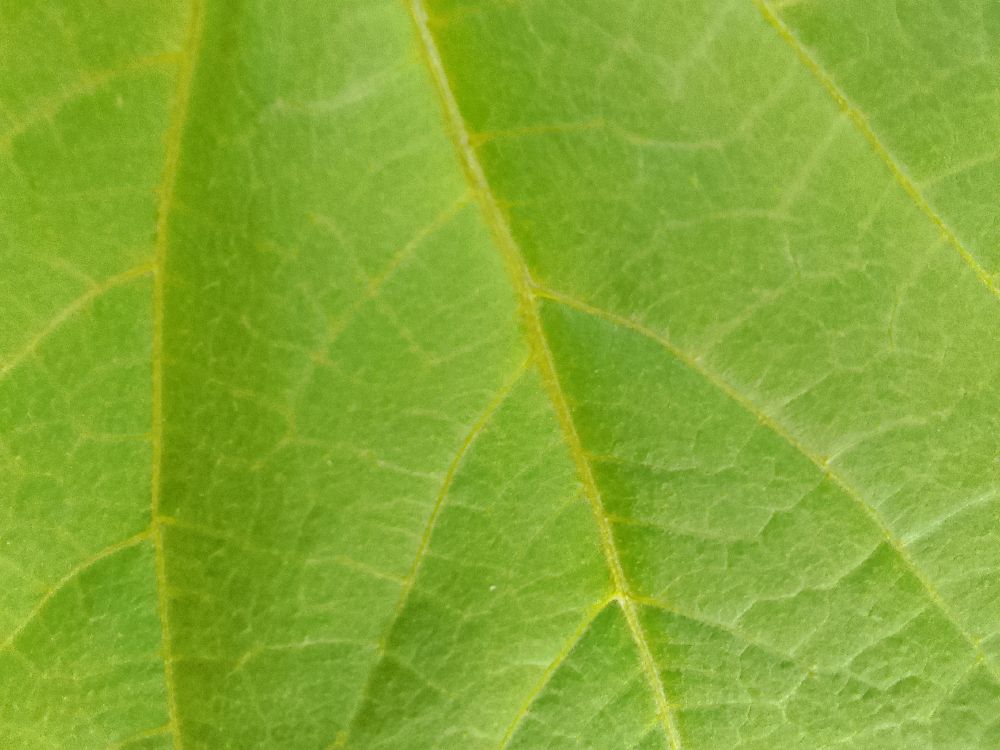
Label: healthy